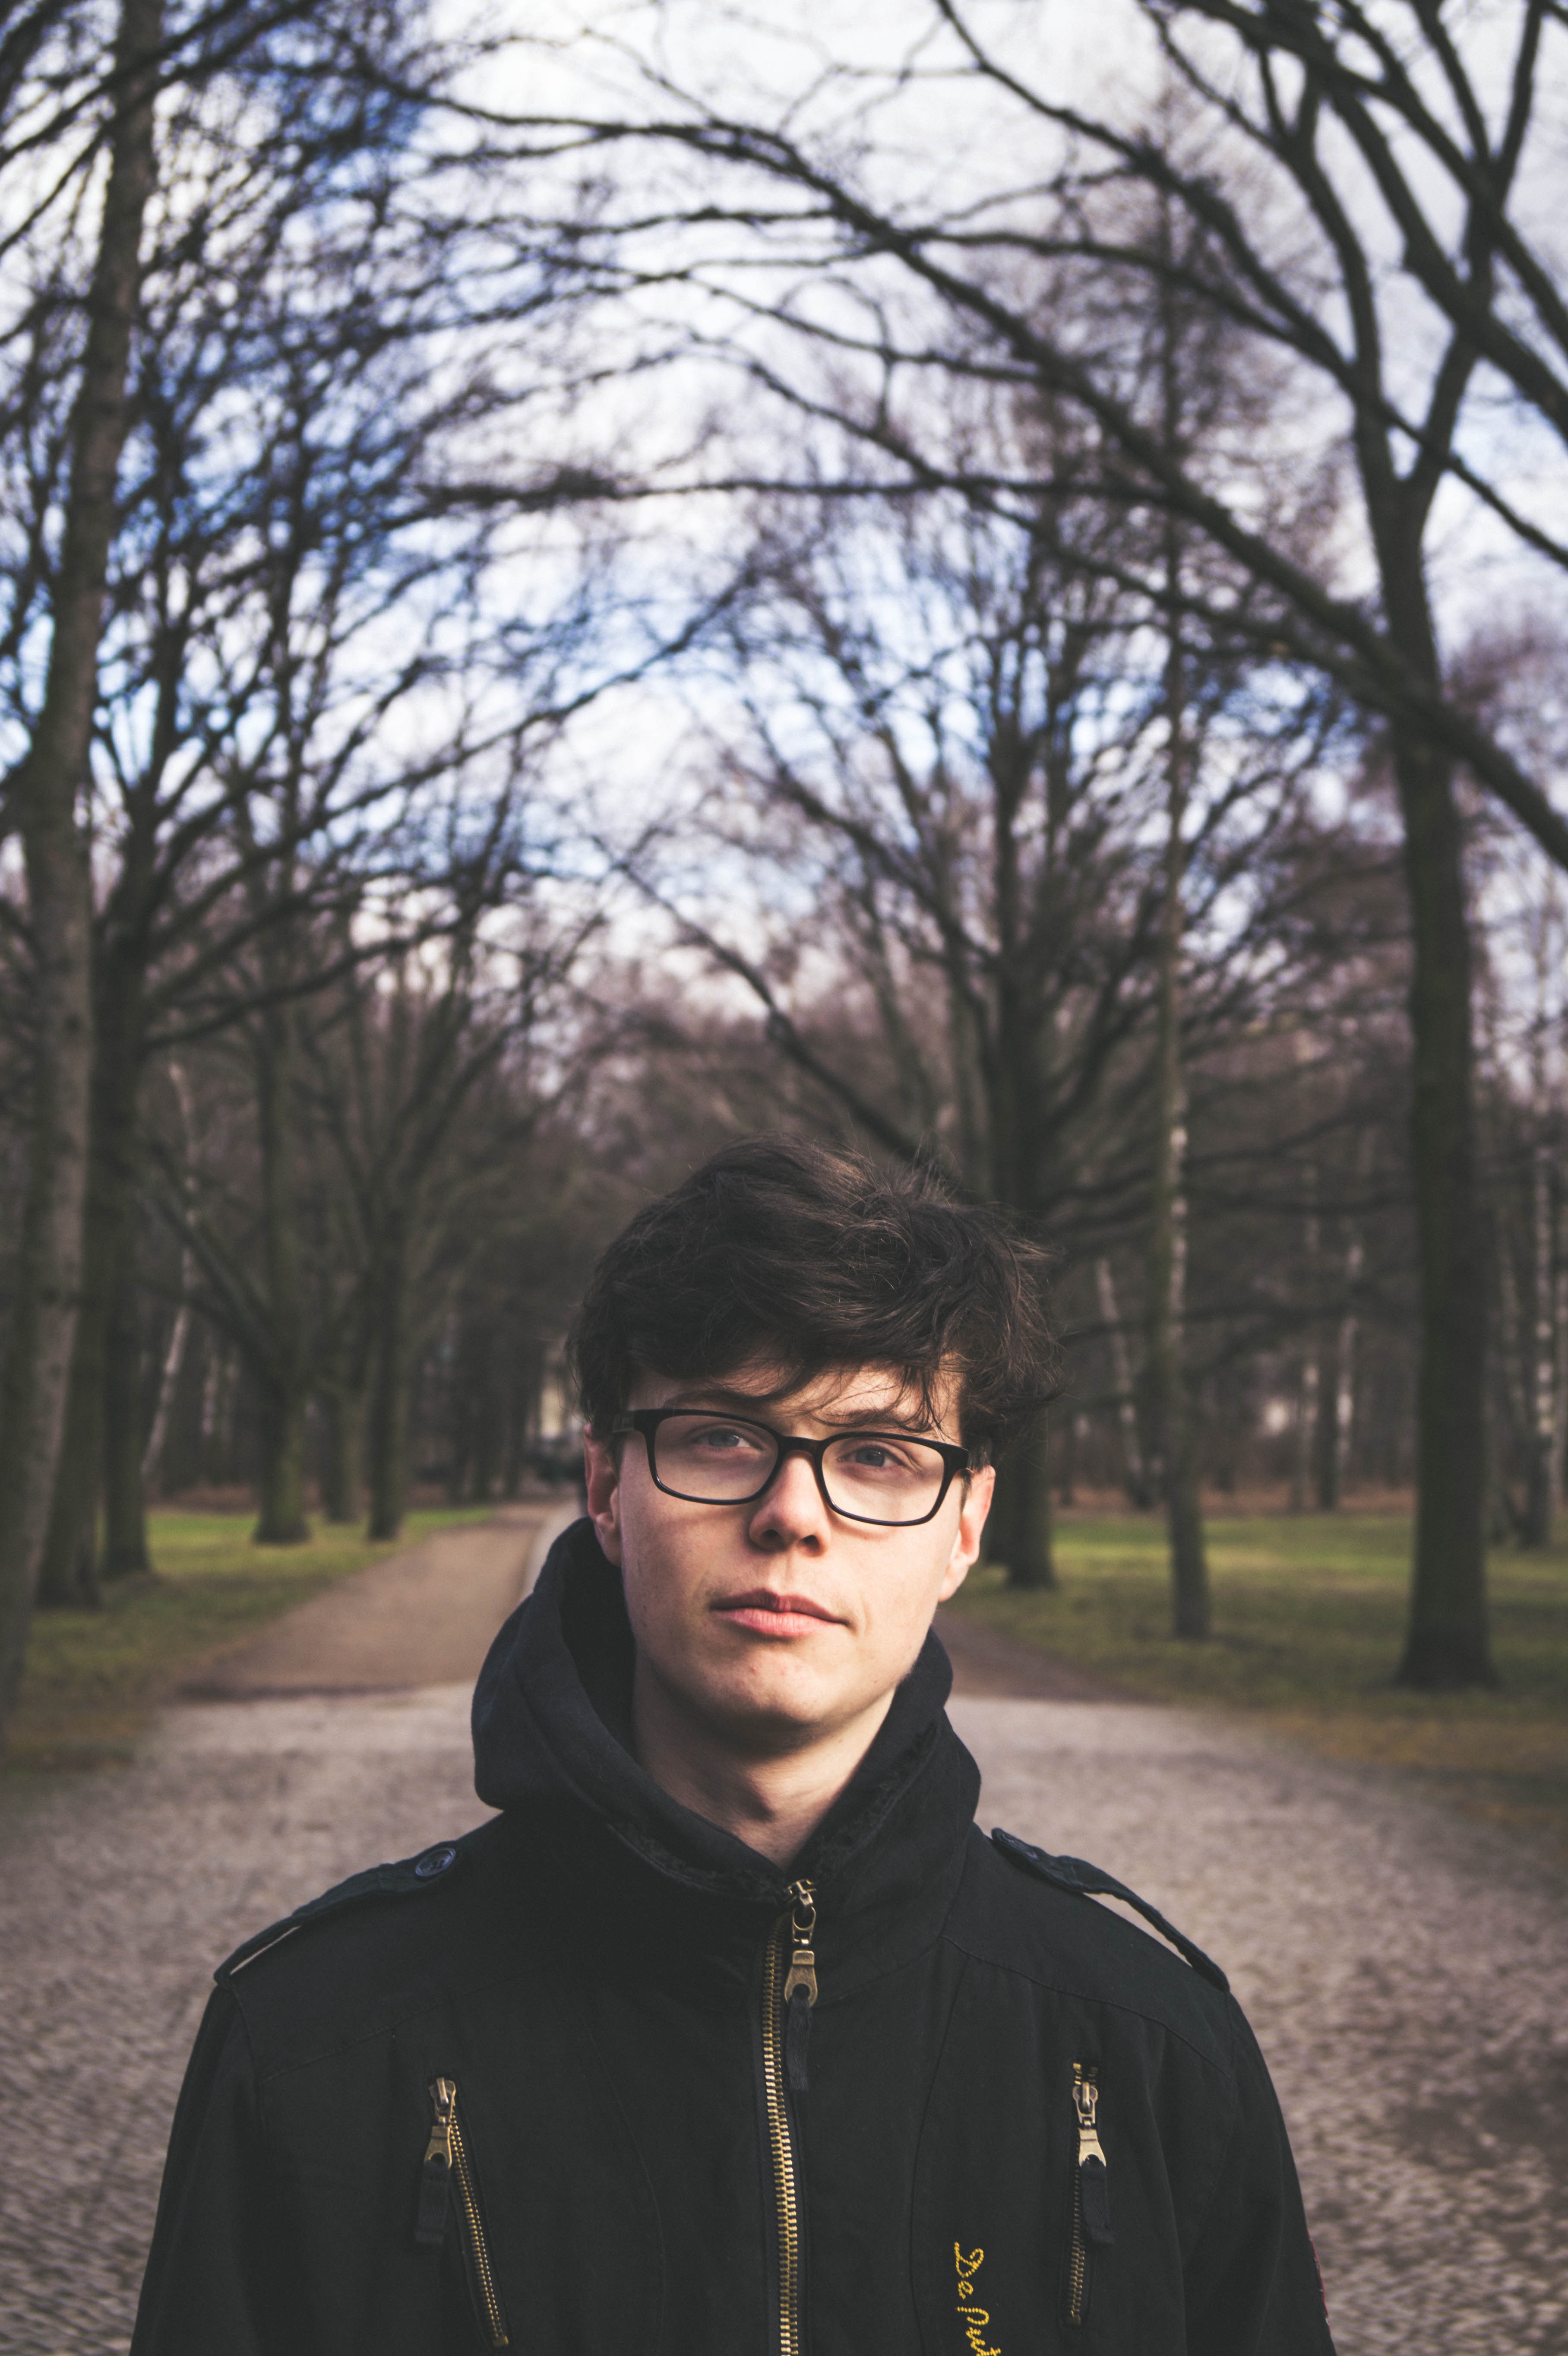
tree, spring, autumn, season, photograph